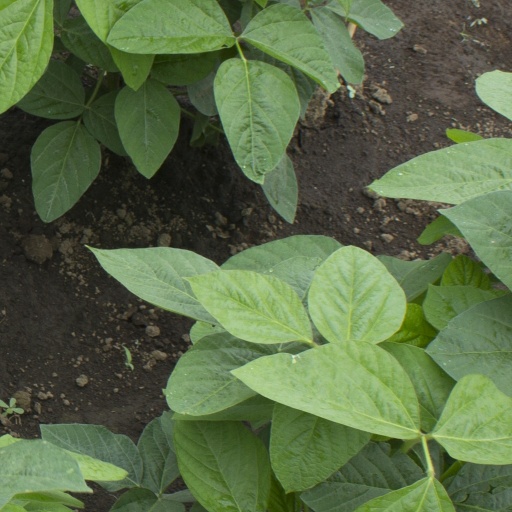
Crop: soybean